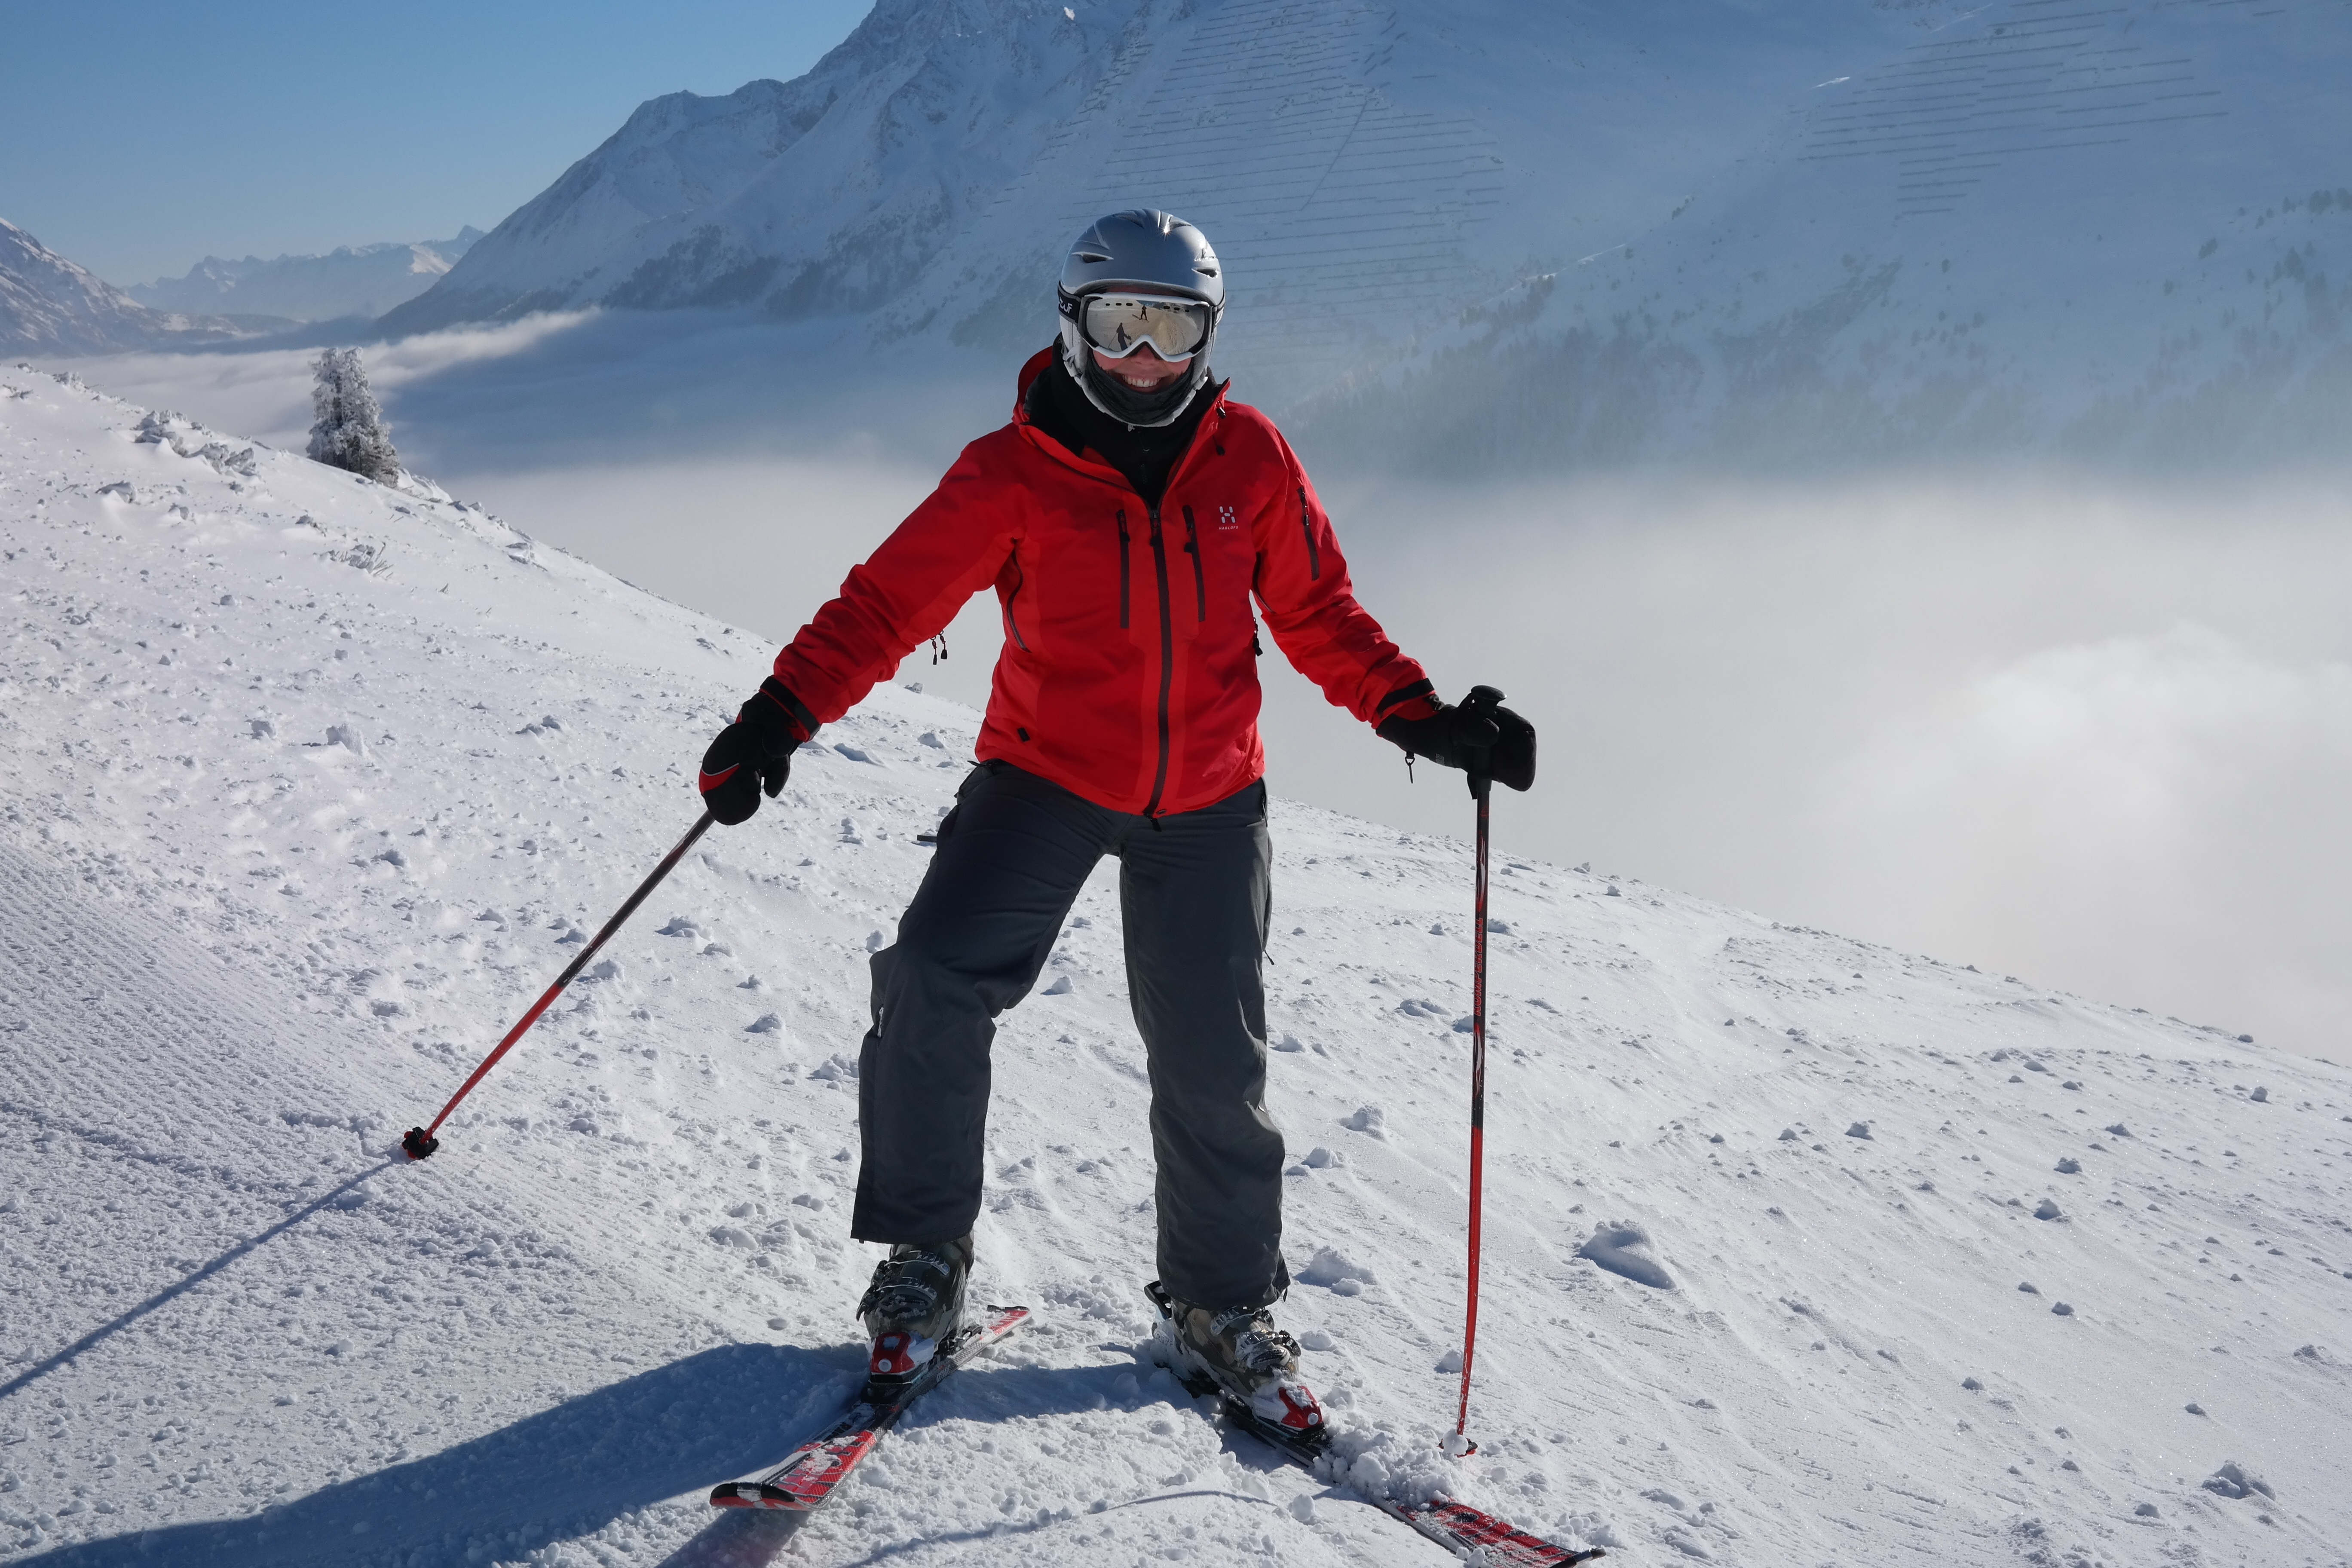
mountain, snow, cold, winter, woman, white, sport, mountain range, recreation, red, alpine, extreme sport, skiing, mountaineering, winter sport, sporty, fun, sports, downhill, ski, runway, footwear, piste, skier, winter sports, skiers, ski run, ski touring, cross country skiing, nordic skiing, ski mountaineering, ski equipment, outdoor recreation, ski helmet, ski suit, alpine skiing, geological phenomenon, mountain guide, telemark skiing, ski cross, nordic combined